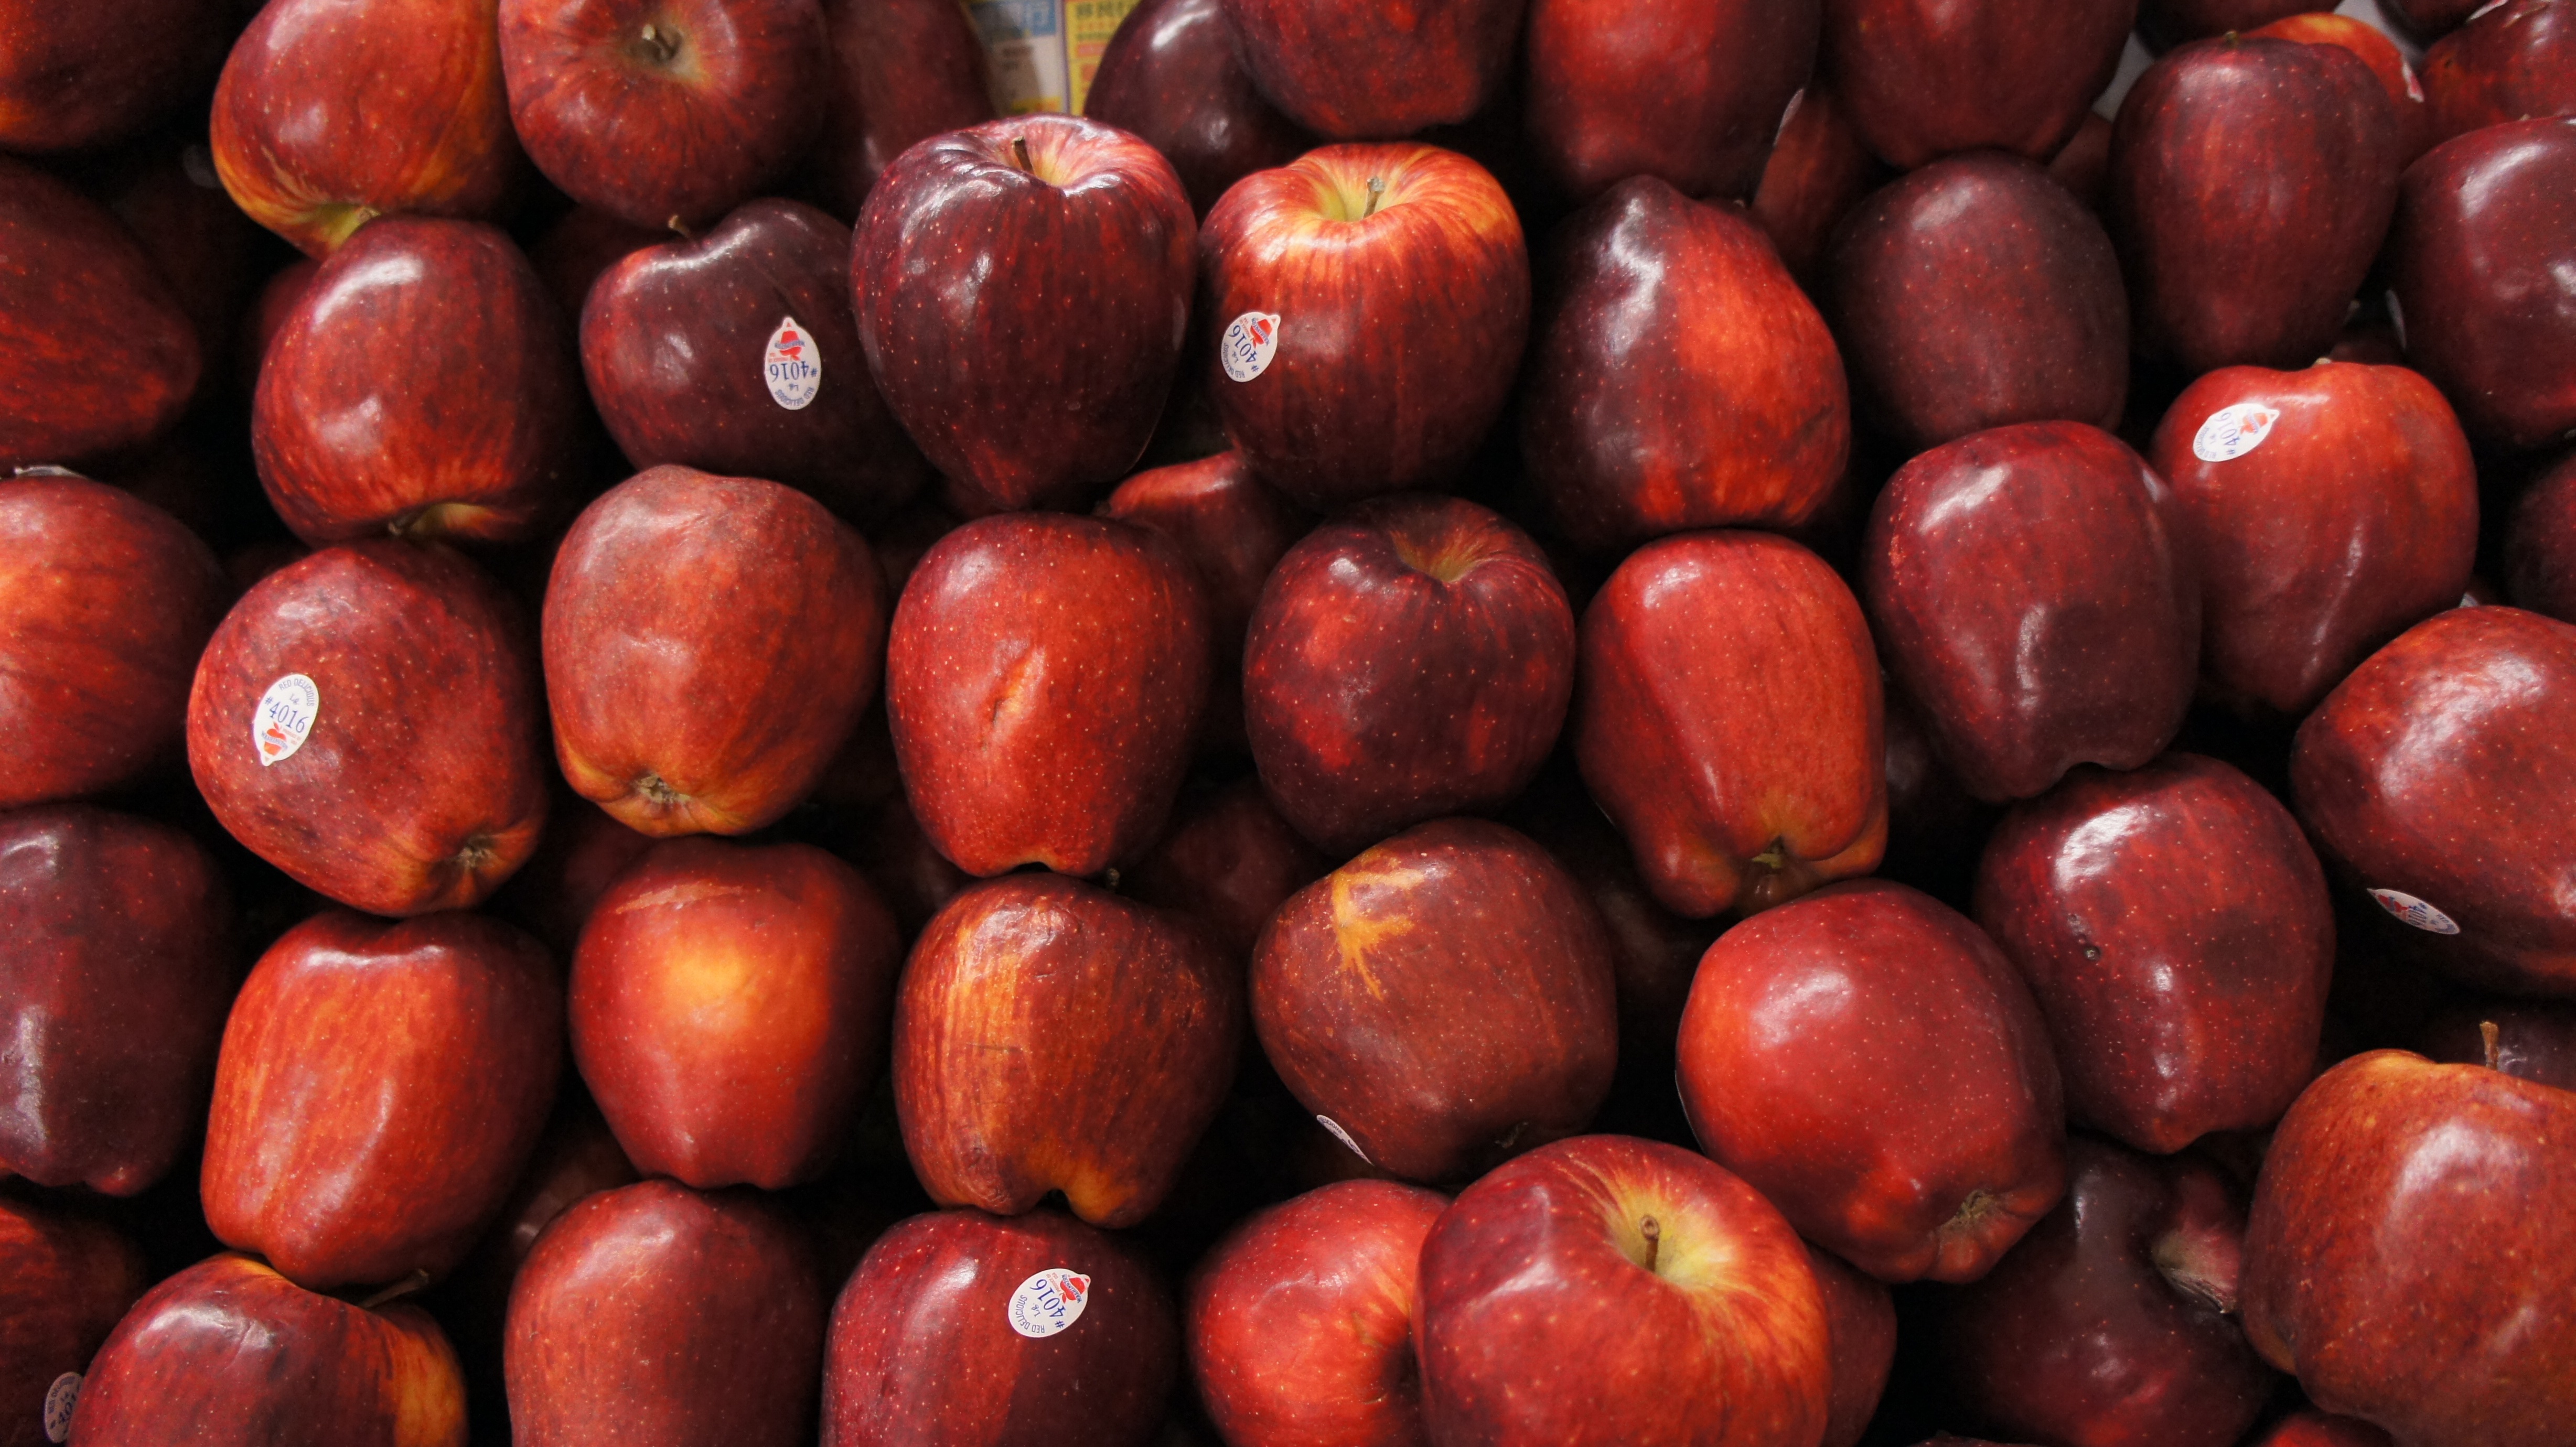
plant, fruit, food, red, produce, market, chestnut, flowering plant, rose family, apel apple, snake fruit, vitamin fresh, land plant, nuts seeds